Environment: real
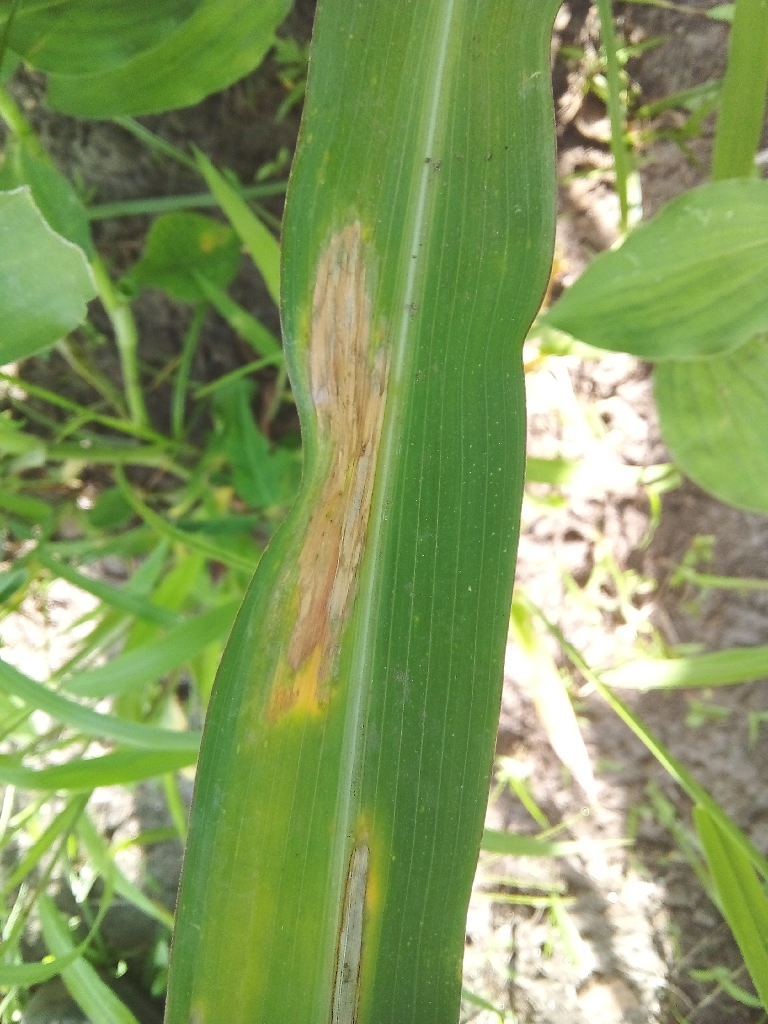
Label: northern_corn_leaf_blight